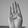
ASL letter: B